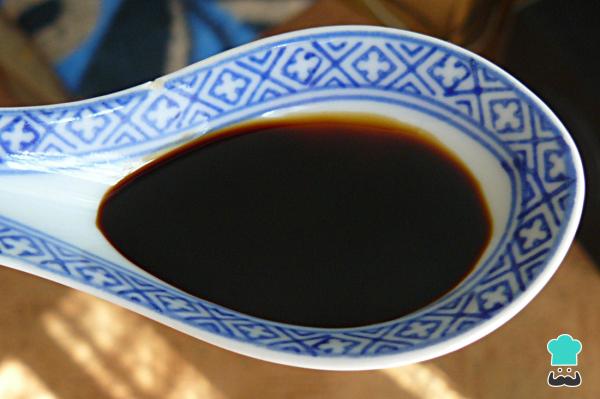
Mientras tanto, podemos ir preparando la salsa para la receta de dumplings de pollo, que les otorgará un sabor extra. Para ello, mezcla todos los ingredientes hasta que se disuelva bien el azúcar moreno.